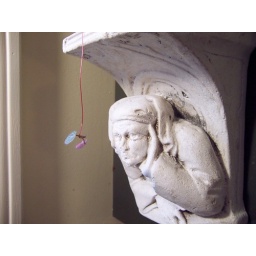
A potted plant sits on this little shelf above my mother in law's kitchen sink.